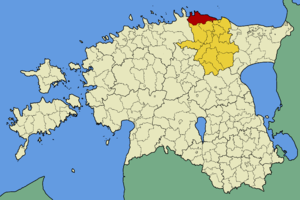
L'Altja est un ruisseau et un petit fleuve côtier d'Estonie, dans le comté de Viru-Ouest et dans le Parc national de Lahemaa, qui a son embouchure dans le golfe de Finlande.